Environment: real
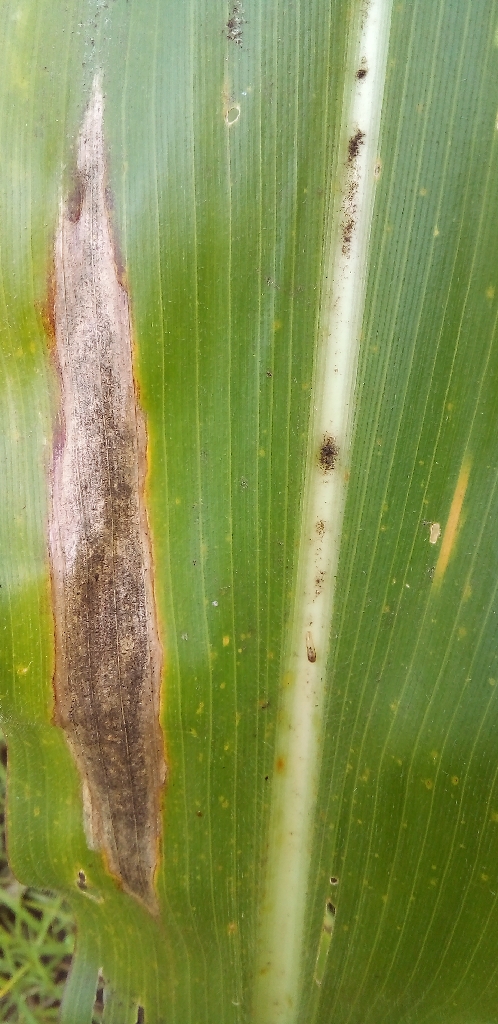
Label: northern_corn_leaf_blight